Geology of the Pyrenees

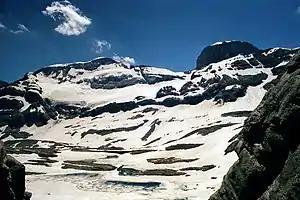
Monte Perdido, an internal sedimentary thrust unit of the northwestern "South Pyrenean Zone".

The "South Pyrenean Zone" consists of a Mesozoic-Eocene sedimentary sequence which has detached from the axial zone within evaporitic horizons of the Middle or Upper Triassic and consequently was transported southward. The basement of this sequence does not outcrop. The southward motion was "channelised" by two major conjugated faults, in the west by the more or less north–south-trending folds and thrusts near the Cinca river (Mediano and Boltaña anticlines), and in the east by the northeast–southwest-trending "en echelon" wrench faults at the Segre river. At the latter, the thrust system forms a break-back (hindward-thrusting) imbricate emergent fan which developed during the latest Eocene and early Oligocene. Due to constriction, the sedimentary cover was forced into several internal overthrusts, examples being the nappe of the Monte Perdido and the nappe of the Cotiella in the northwest. More centrally placed is the "Bóixols Thrust Sheet" which continues farther east in the "Pedraforca Thrust Sheet" (upper unit). The Bóixols Thrust Sheet is hindward-thrusting but also overrides the "Montsec Thrust Sheet" to the south. Its sediments reach 5000 m in thickness and are mostly Lower Cretaceous in age. The Montsec Thrust Sheet correlates with the lower unit of the Pedraforca Thrust Sheet. It consists of a 2000 m thick layer of Upper Cretaceous limestone followed by Lower and Middle Eocene syntectonic conglomerate, sandstone and shale.